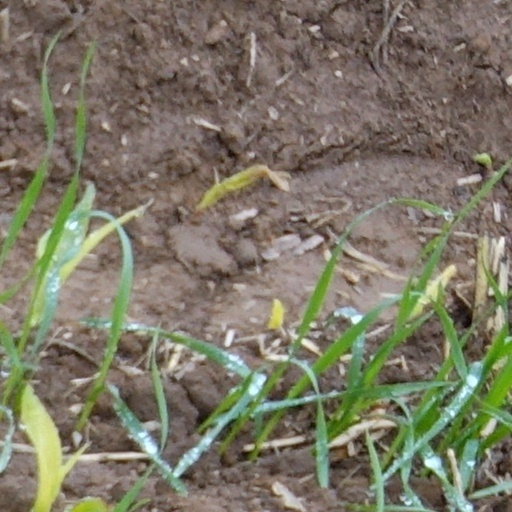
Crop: wheat